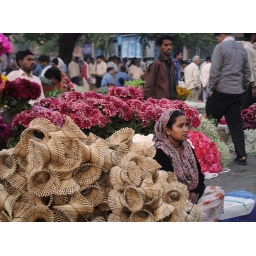
A scene from the morning flower market (Flower Mandi) near Connaught Place, New Delhi.